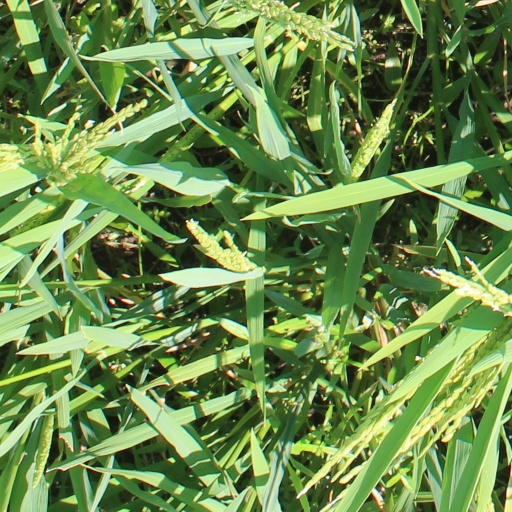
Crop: rice